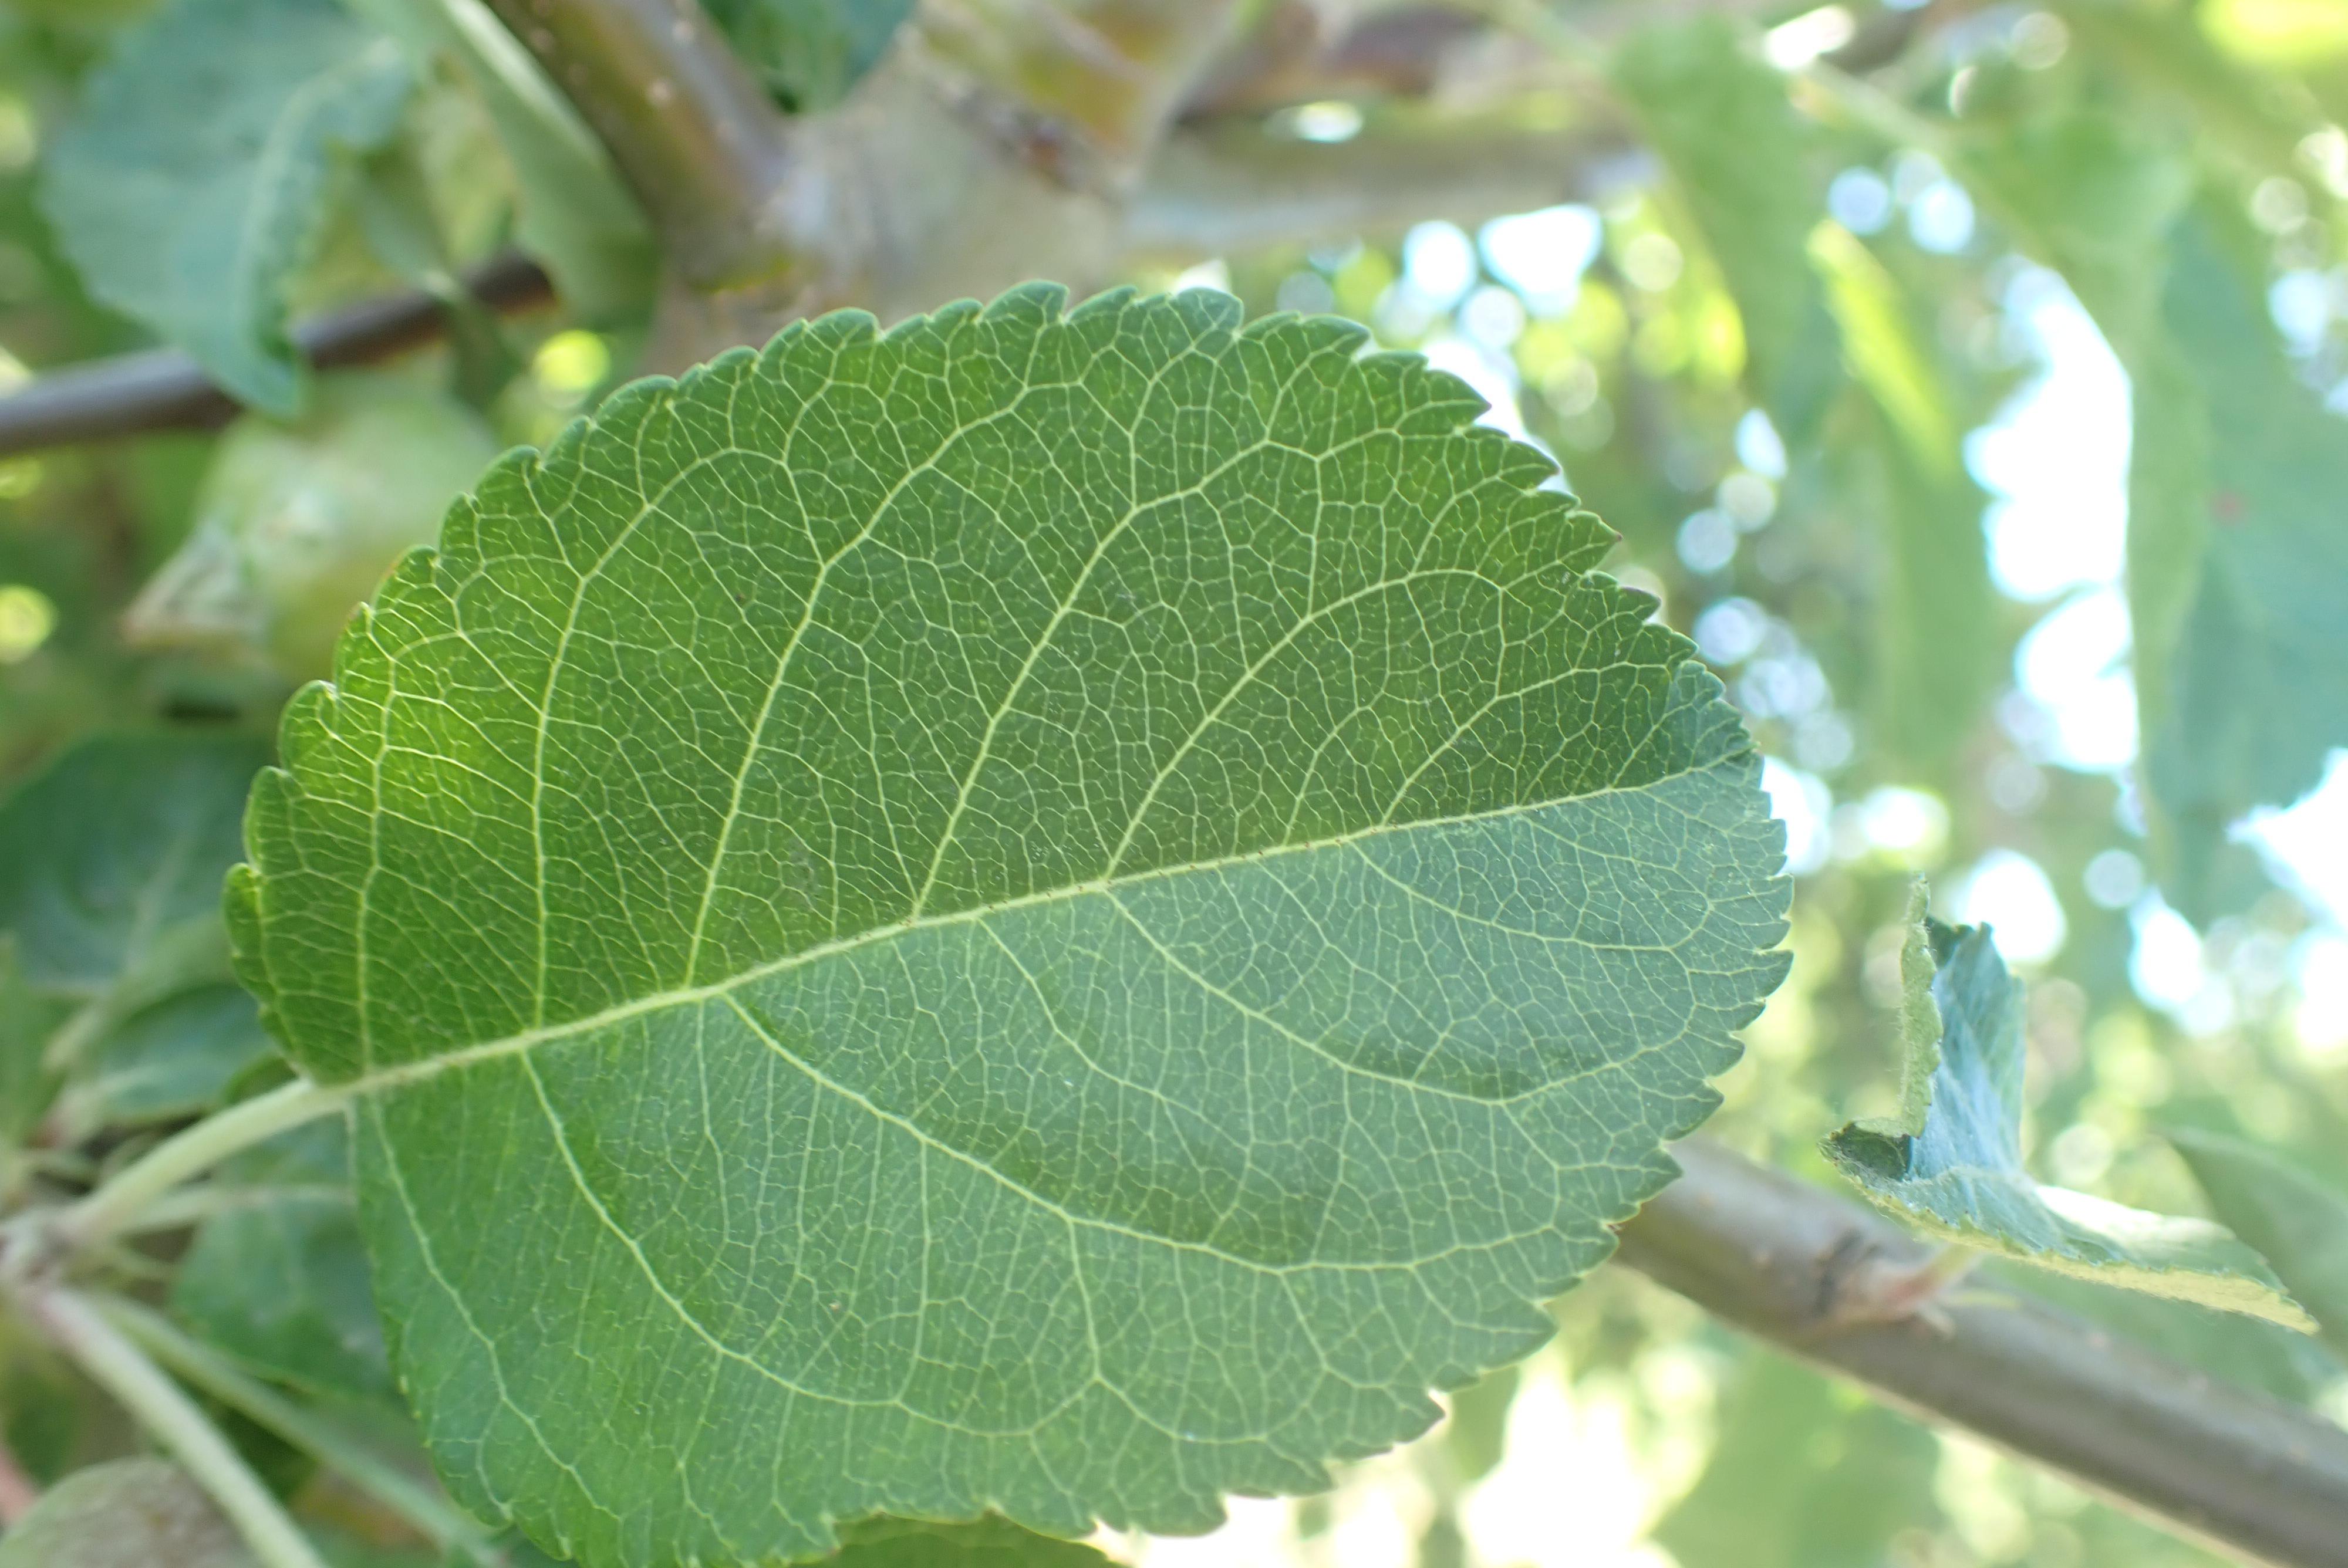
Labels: healthy